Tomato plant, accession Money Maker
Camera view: tilt-top (135 deg); turntable rotation: 120 degrees
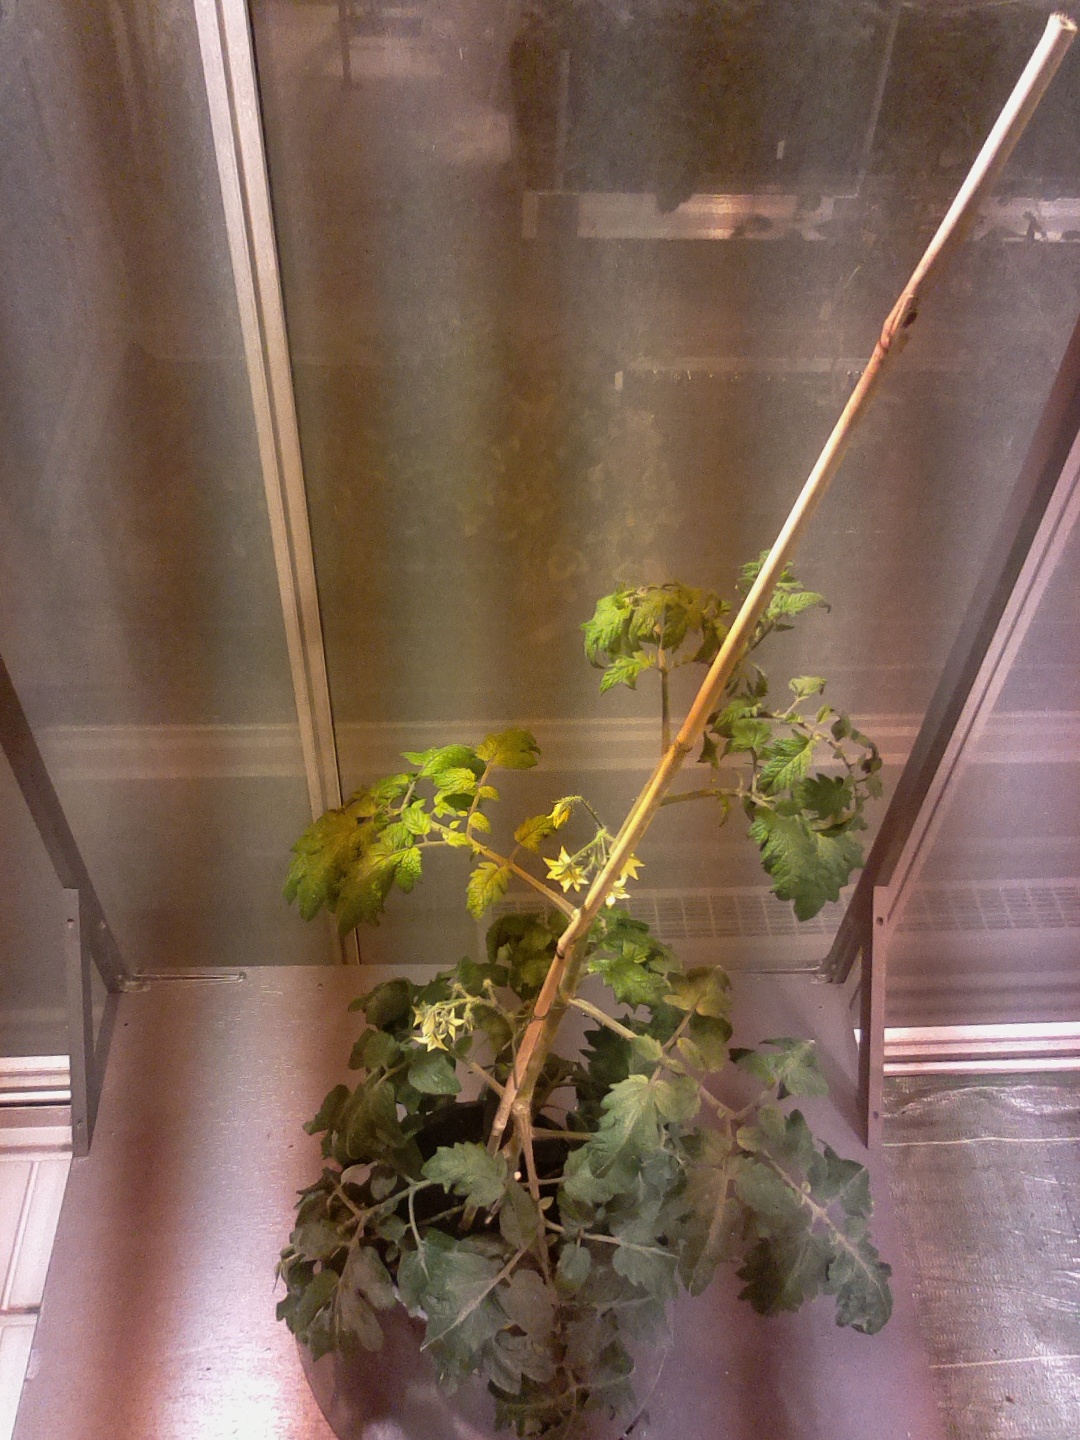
BBCH growth stage 68: Full flowering, 80%-90% of flowers open, more petals falling